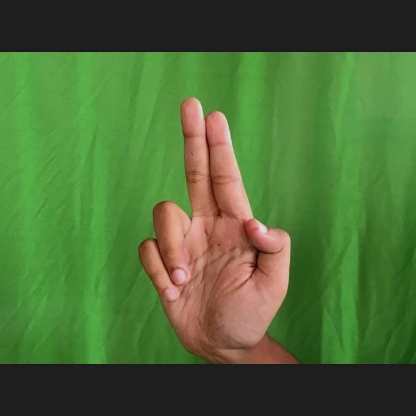
Mudra: Ardhapathaka